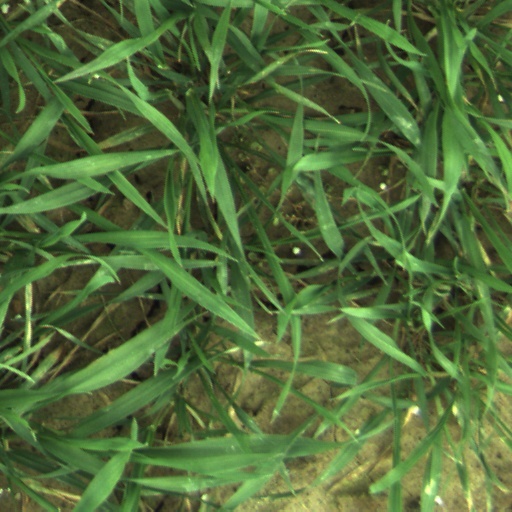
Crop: wheat